Lumsden, Saskatchewan

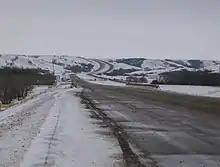
Qu'Appelle Valley from Highway 11

Each year since 1987, the Duck Derby Committee hosts a fundraiser in which thousands of numbered plastic ducks are raced down the Qu'Appelle River. Participants purchase a numbered duck which is entered in the race, and the first ducks across the finish line win their owners cash and prizes. Proceeds from the derby benefit the Lumsden Sports Center (rink) in town. The Duck Derby also hosts a variety of artists, musicians, traders, etc. who perform and sell their wares in town.